Mandolin

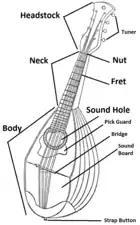
Anatomy of a bowlback mandolin in schematic drawing

Mandolins have a body that acts as a resonator, attached to a neck. The resonating body may be shaped as a bowl or a box. Traditional Italian mandolins, such as the Neapolitan mandolin, meet the necked bowl description. The necked box instruments include archtop mandolins and the flatback mandolins.